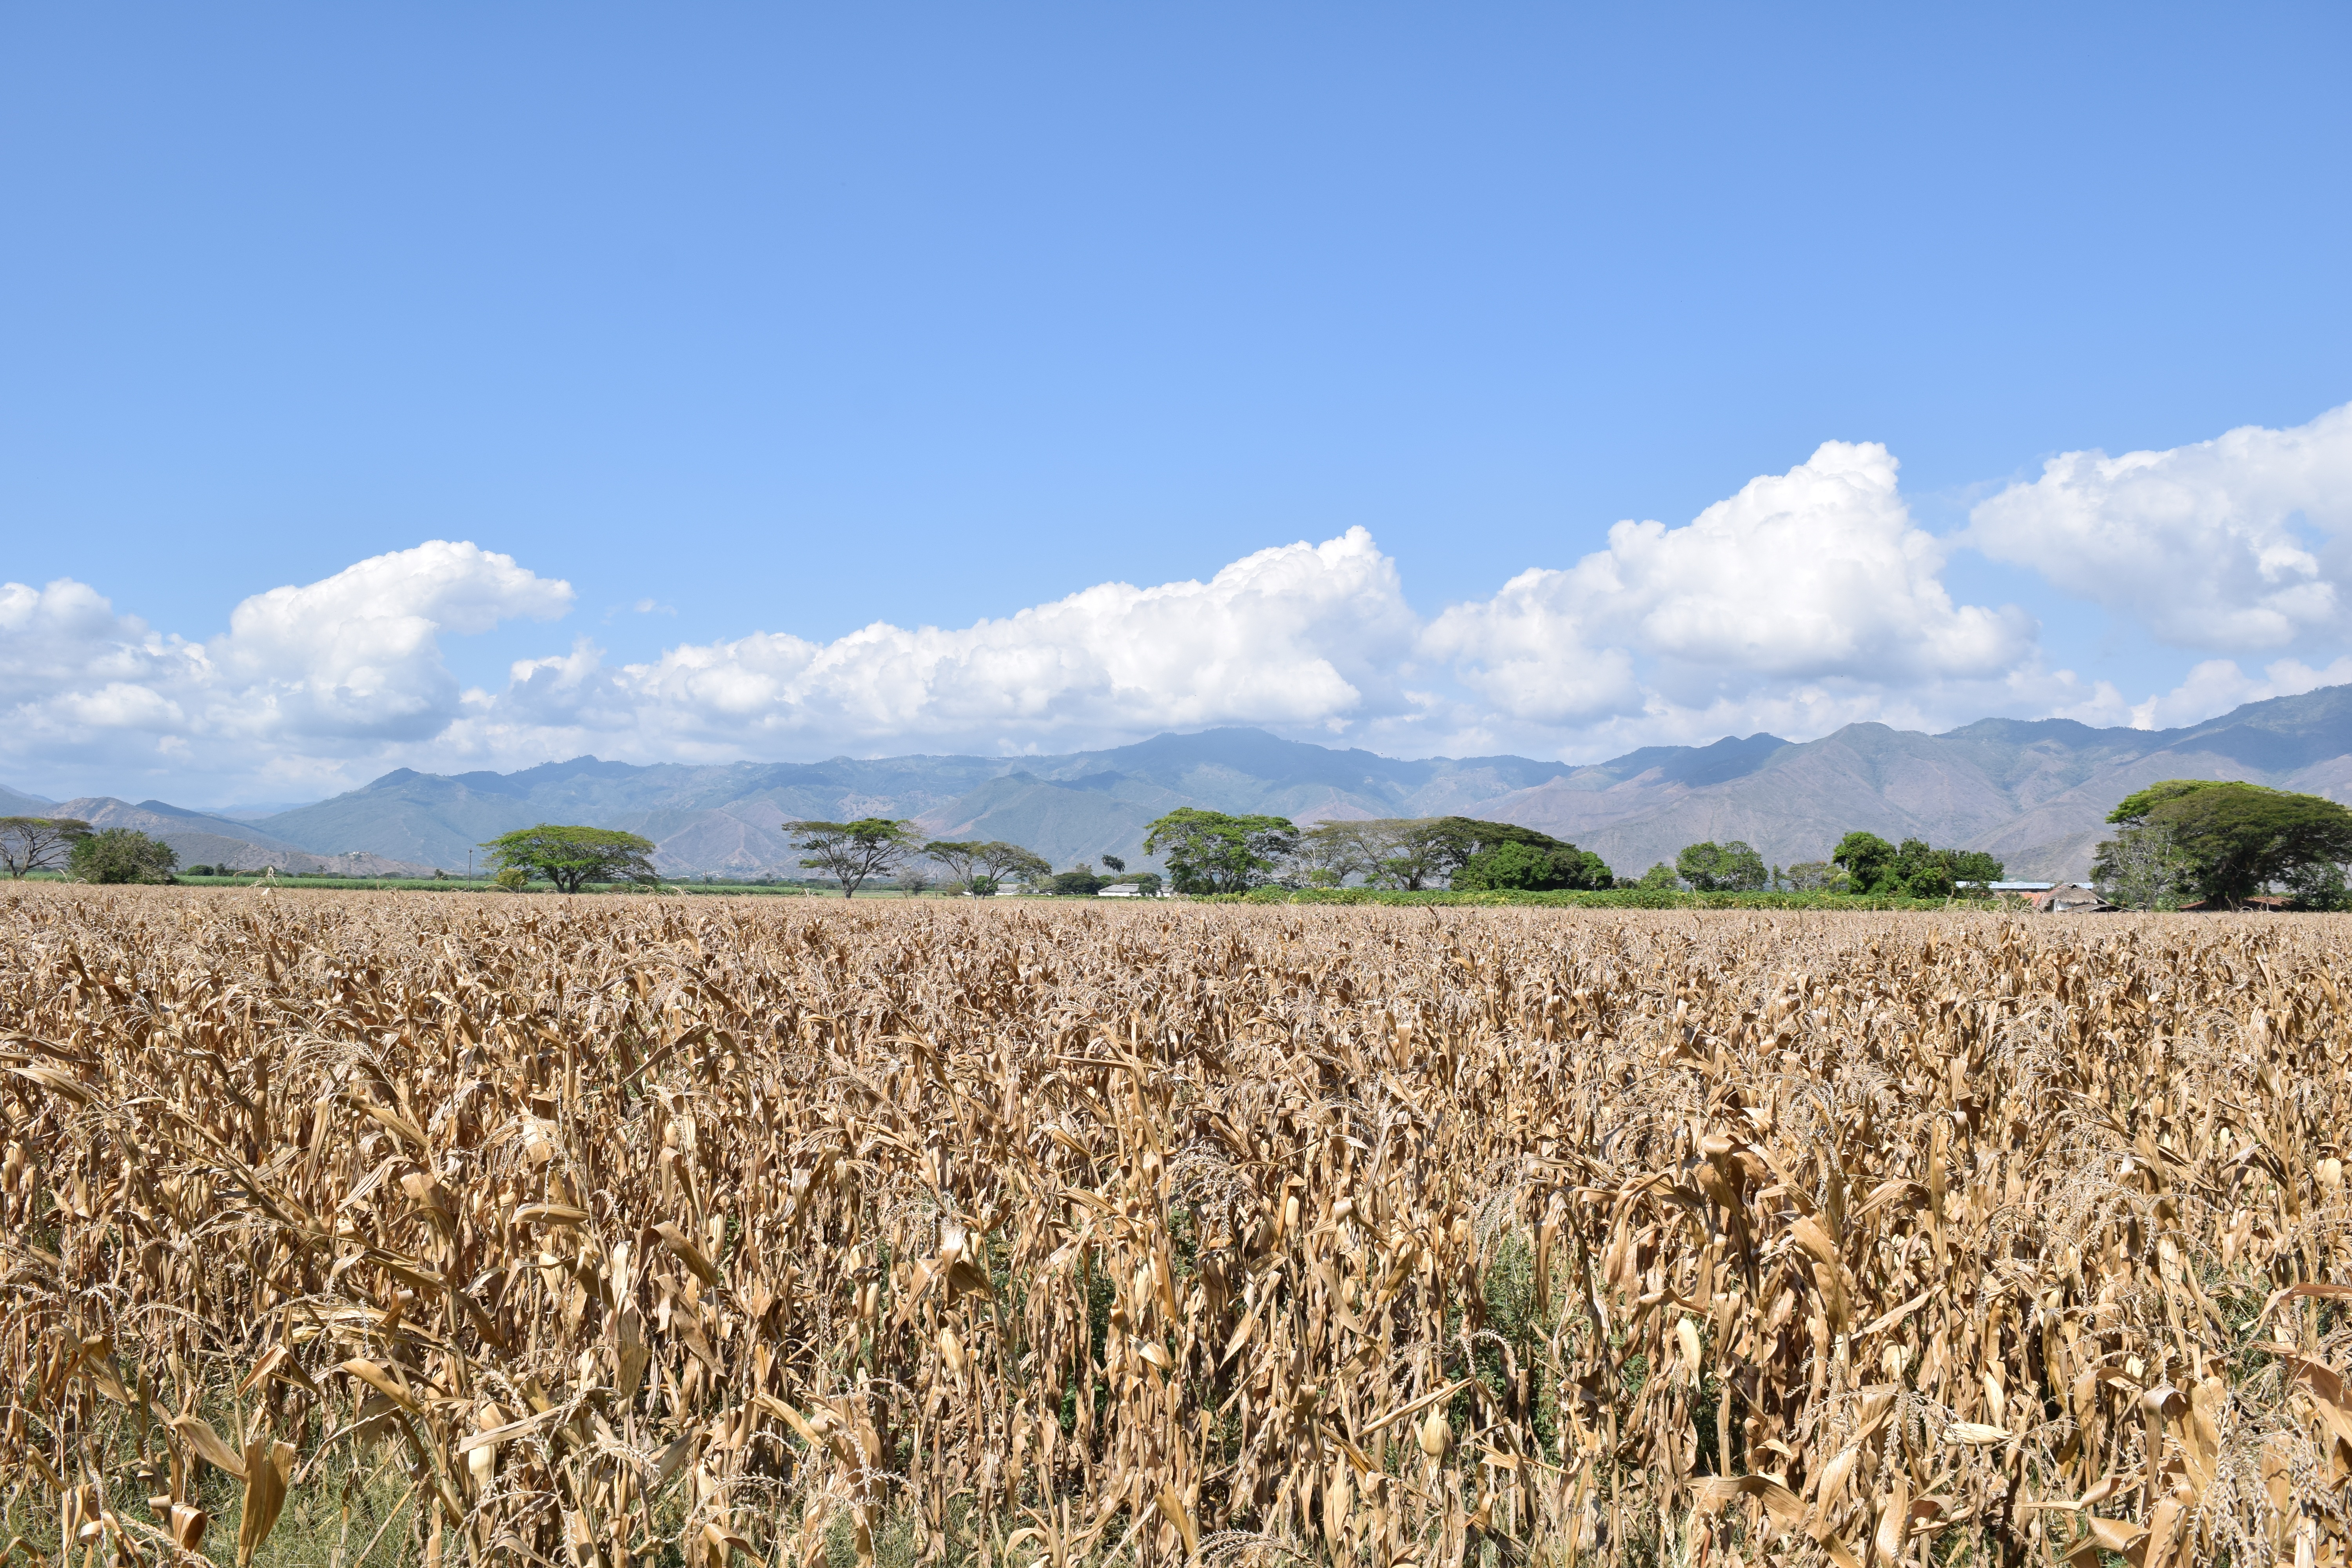
plant, sky, field, wheat, grain, prairie, flower, summer, food, harvest, crop, corn, soil, agriculture, plain, cultivation, trees, mountains, grassland, plateau, production, ecosystem, steppe, rural area, flowering plant, grass family